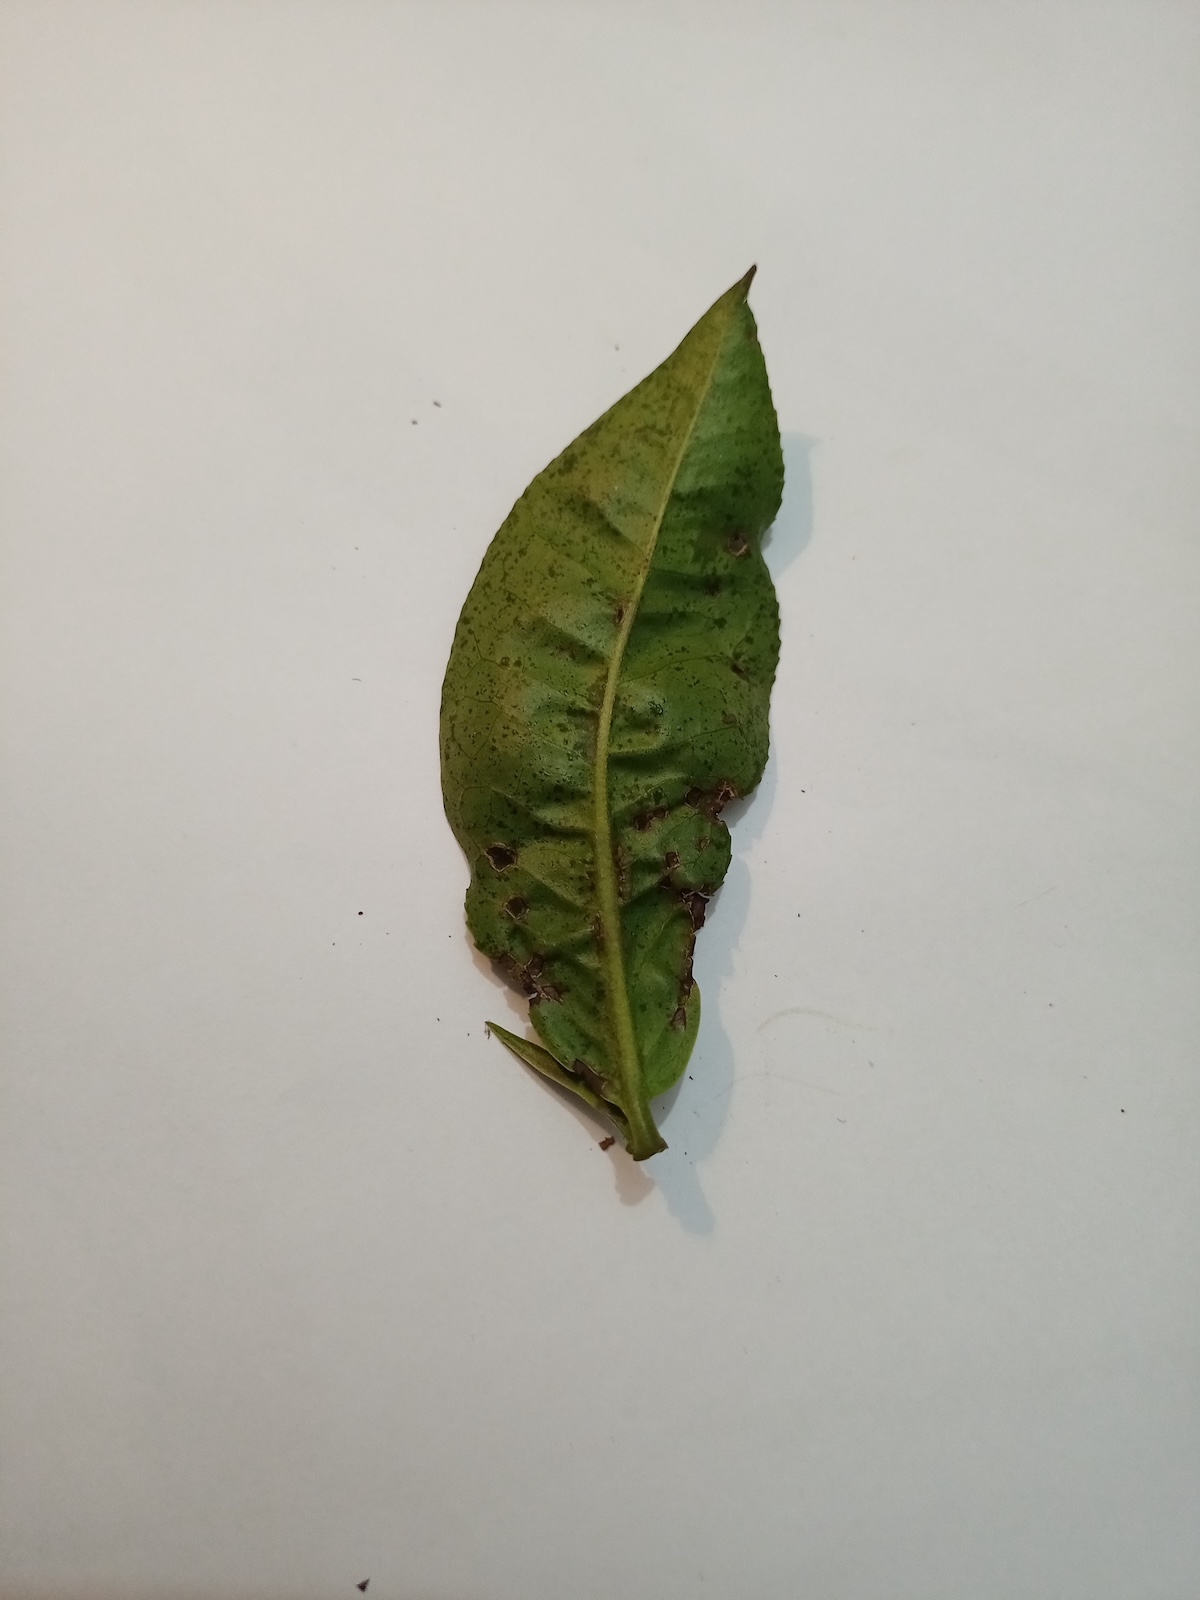
Label: Green mirid bug